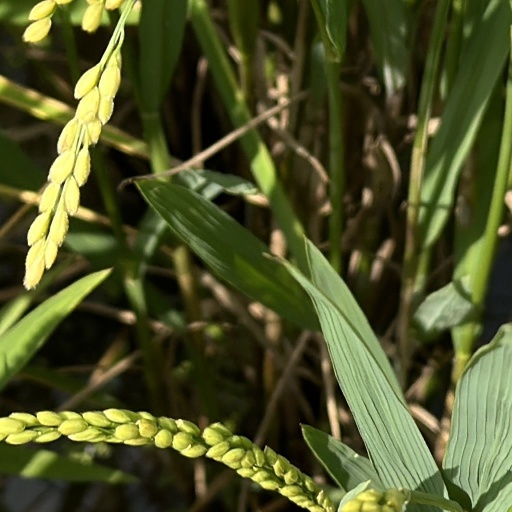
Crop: rice